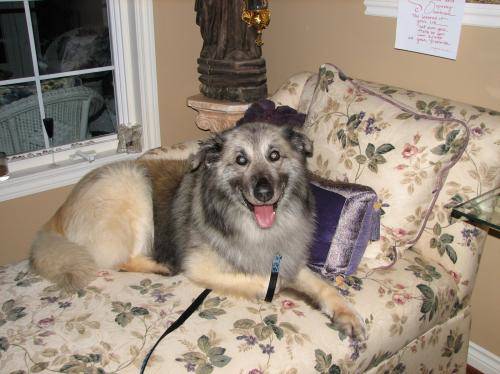
Label: dog